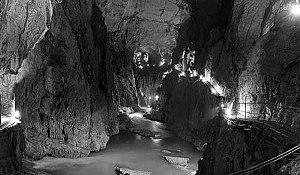
Cet article recense les sites inscrits au patrimoine mondial en Slovénie.
Les grottes de Škocjan sont un système de grottes calcaires dans la région du Karst au sud-ouest de la Slovénie à environ 75 km de la capitale Ljubljana. Le système est situé dans un parc régional de 413 ha et localisé dans la commune de Divača au lieu-dit Škocjan, à ne pas confondre avec la commune slovène de Škocjan qui est localisée plus à l'est du pays. C'est l'un des sites les plus connus au monde pour l'étude des phénomènes karstiques.
Cet article recense les zones humides de Slovénie concernées par la convention de Ramsar.